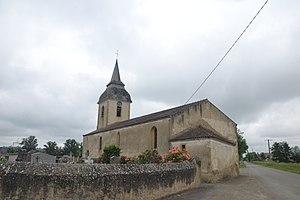
église Saint-Nicolas de Belloc
Jû-Belloc est une commune française située dans le département du Gers, en région Occitanie.